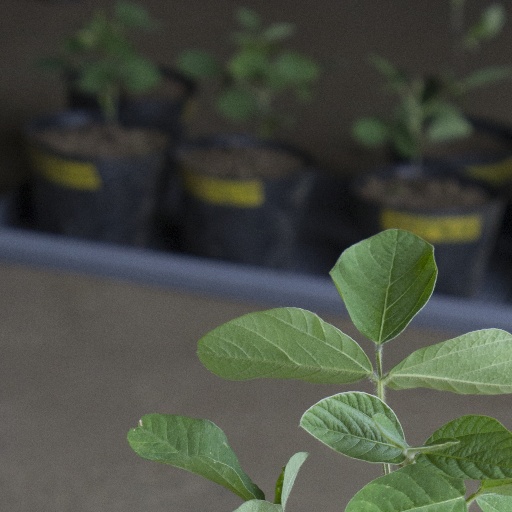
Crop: soybean